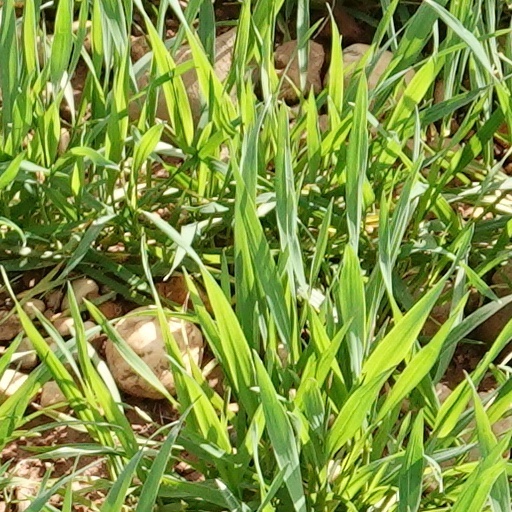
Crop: wheat